Au Pays Noir

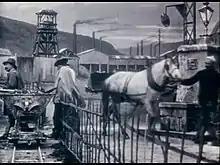

Au pays noir is a 1905 French silent short film directed by Ferdinand Zecca and Lucien Nonguet, and distributed in English-speaking countries under the titles "In the Mining District" (World-wide, English title), "Down in the Coal Mines" (United States) and "Tragedy in a Coal Mine" (United Kingdom). The film is inspired on Emile Zola's novel Germinal.